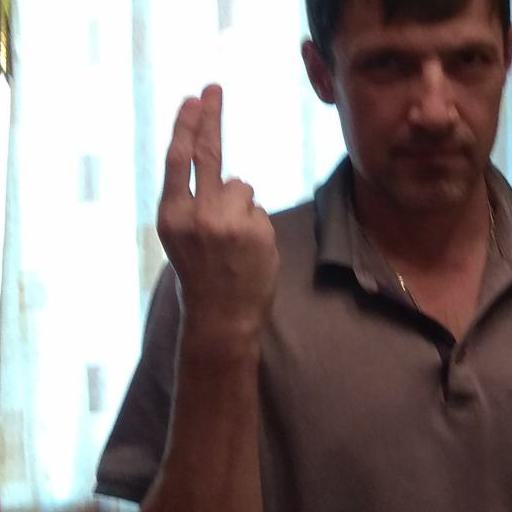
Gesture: two_up_inverted